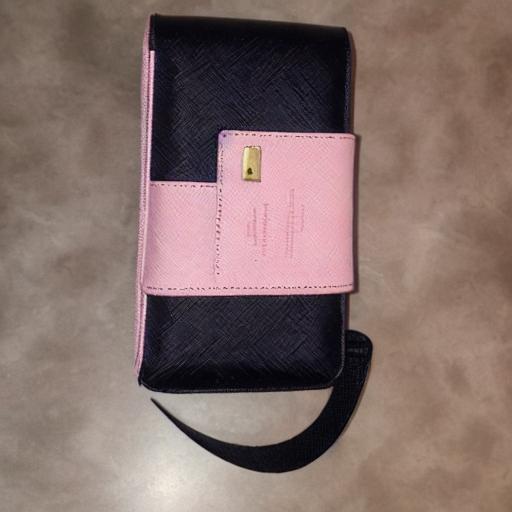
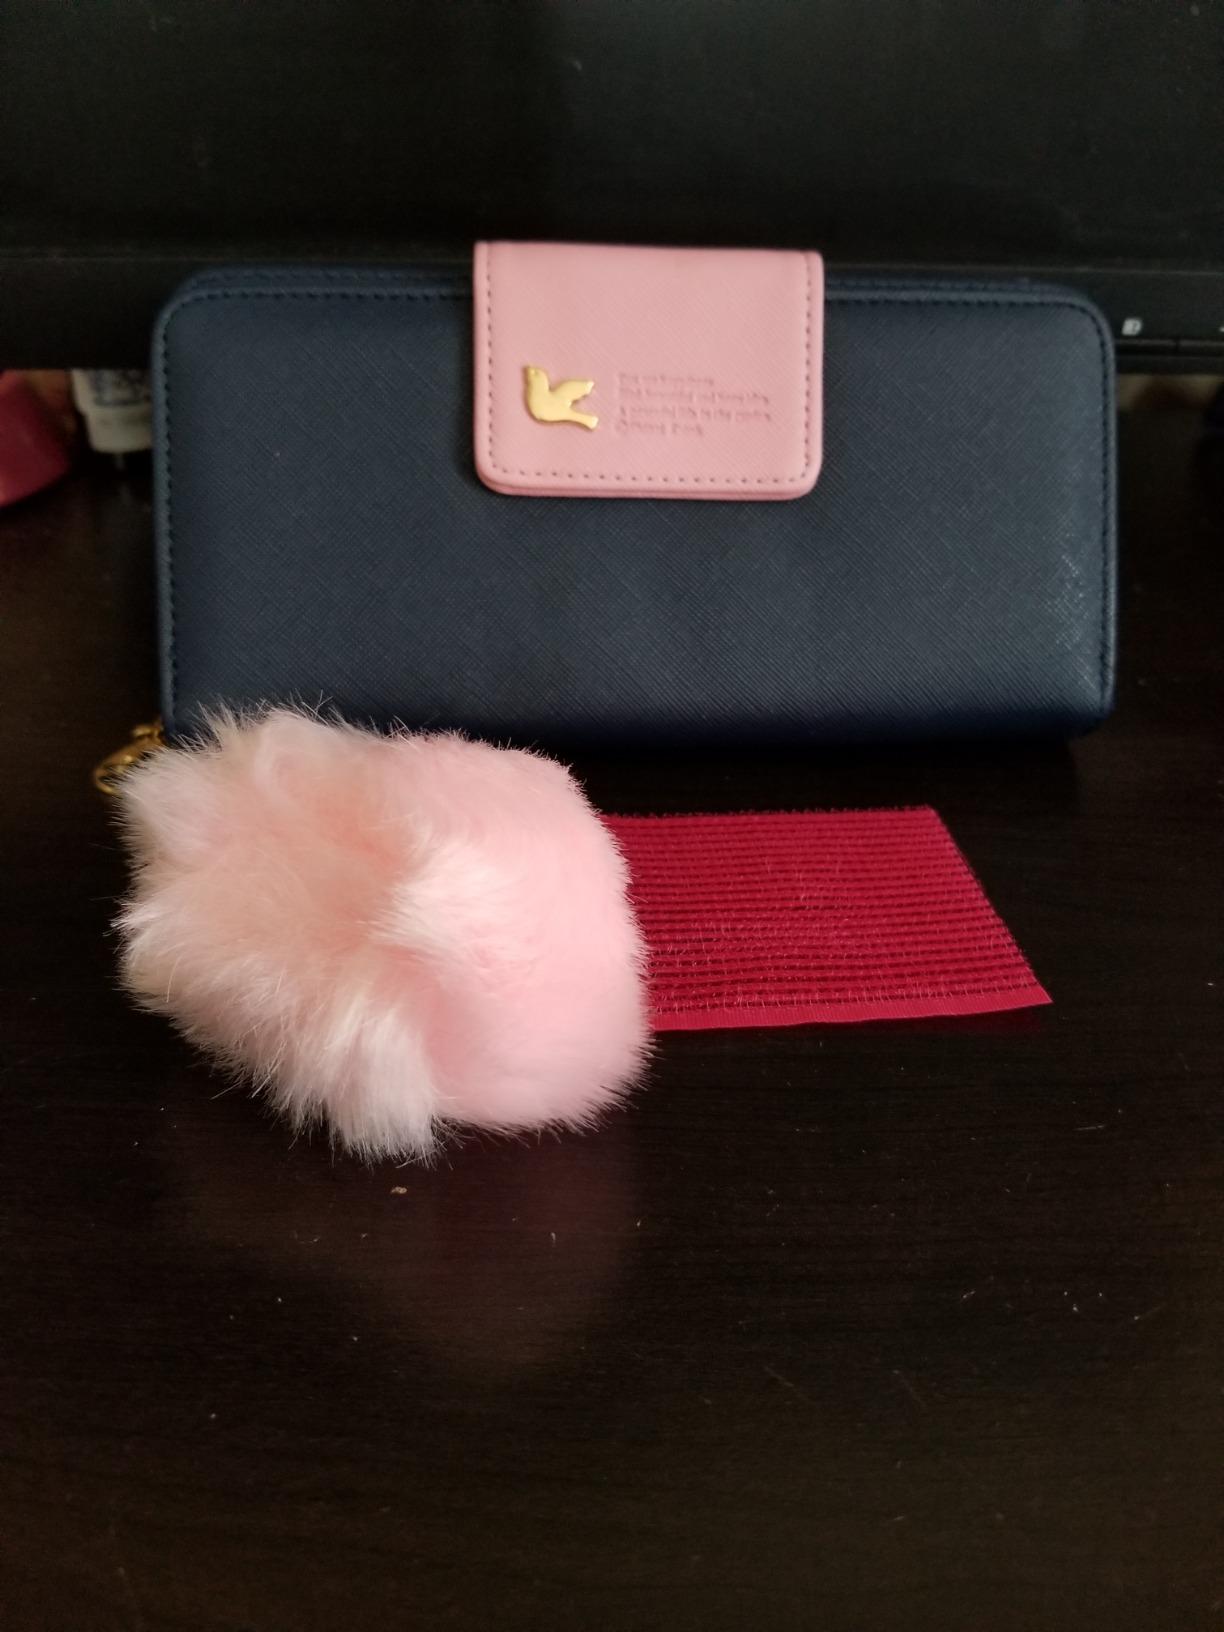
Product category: accessories_handbag
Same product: no